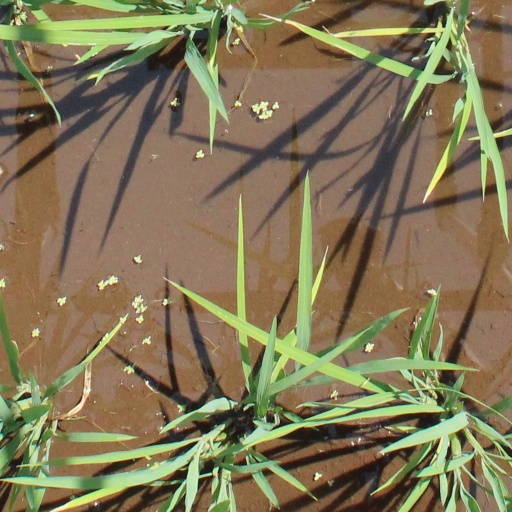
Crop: rice